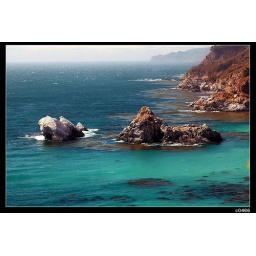
california coast is very beautiful,especial in BigSur area ,clear blue sky and water